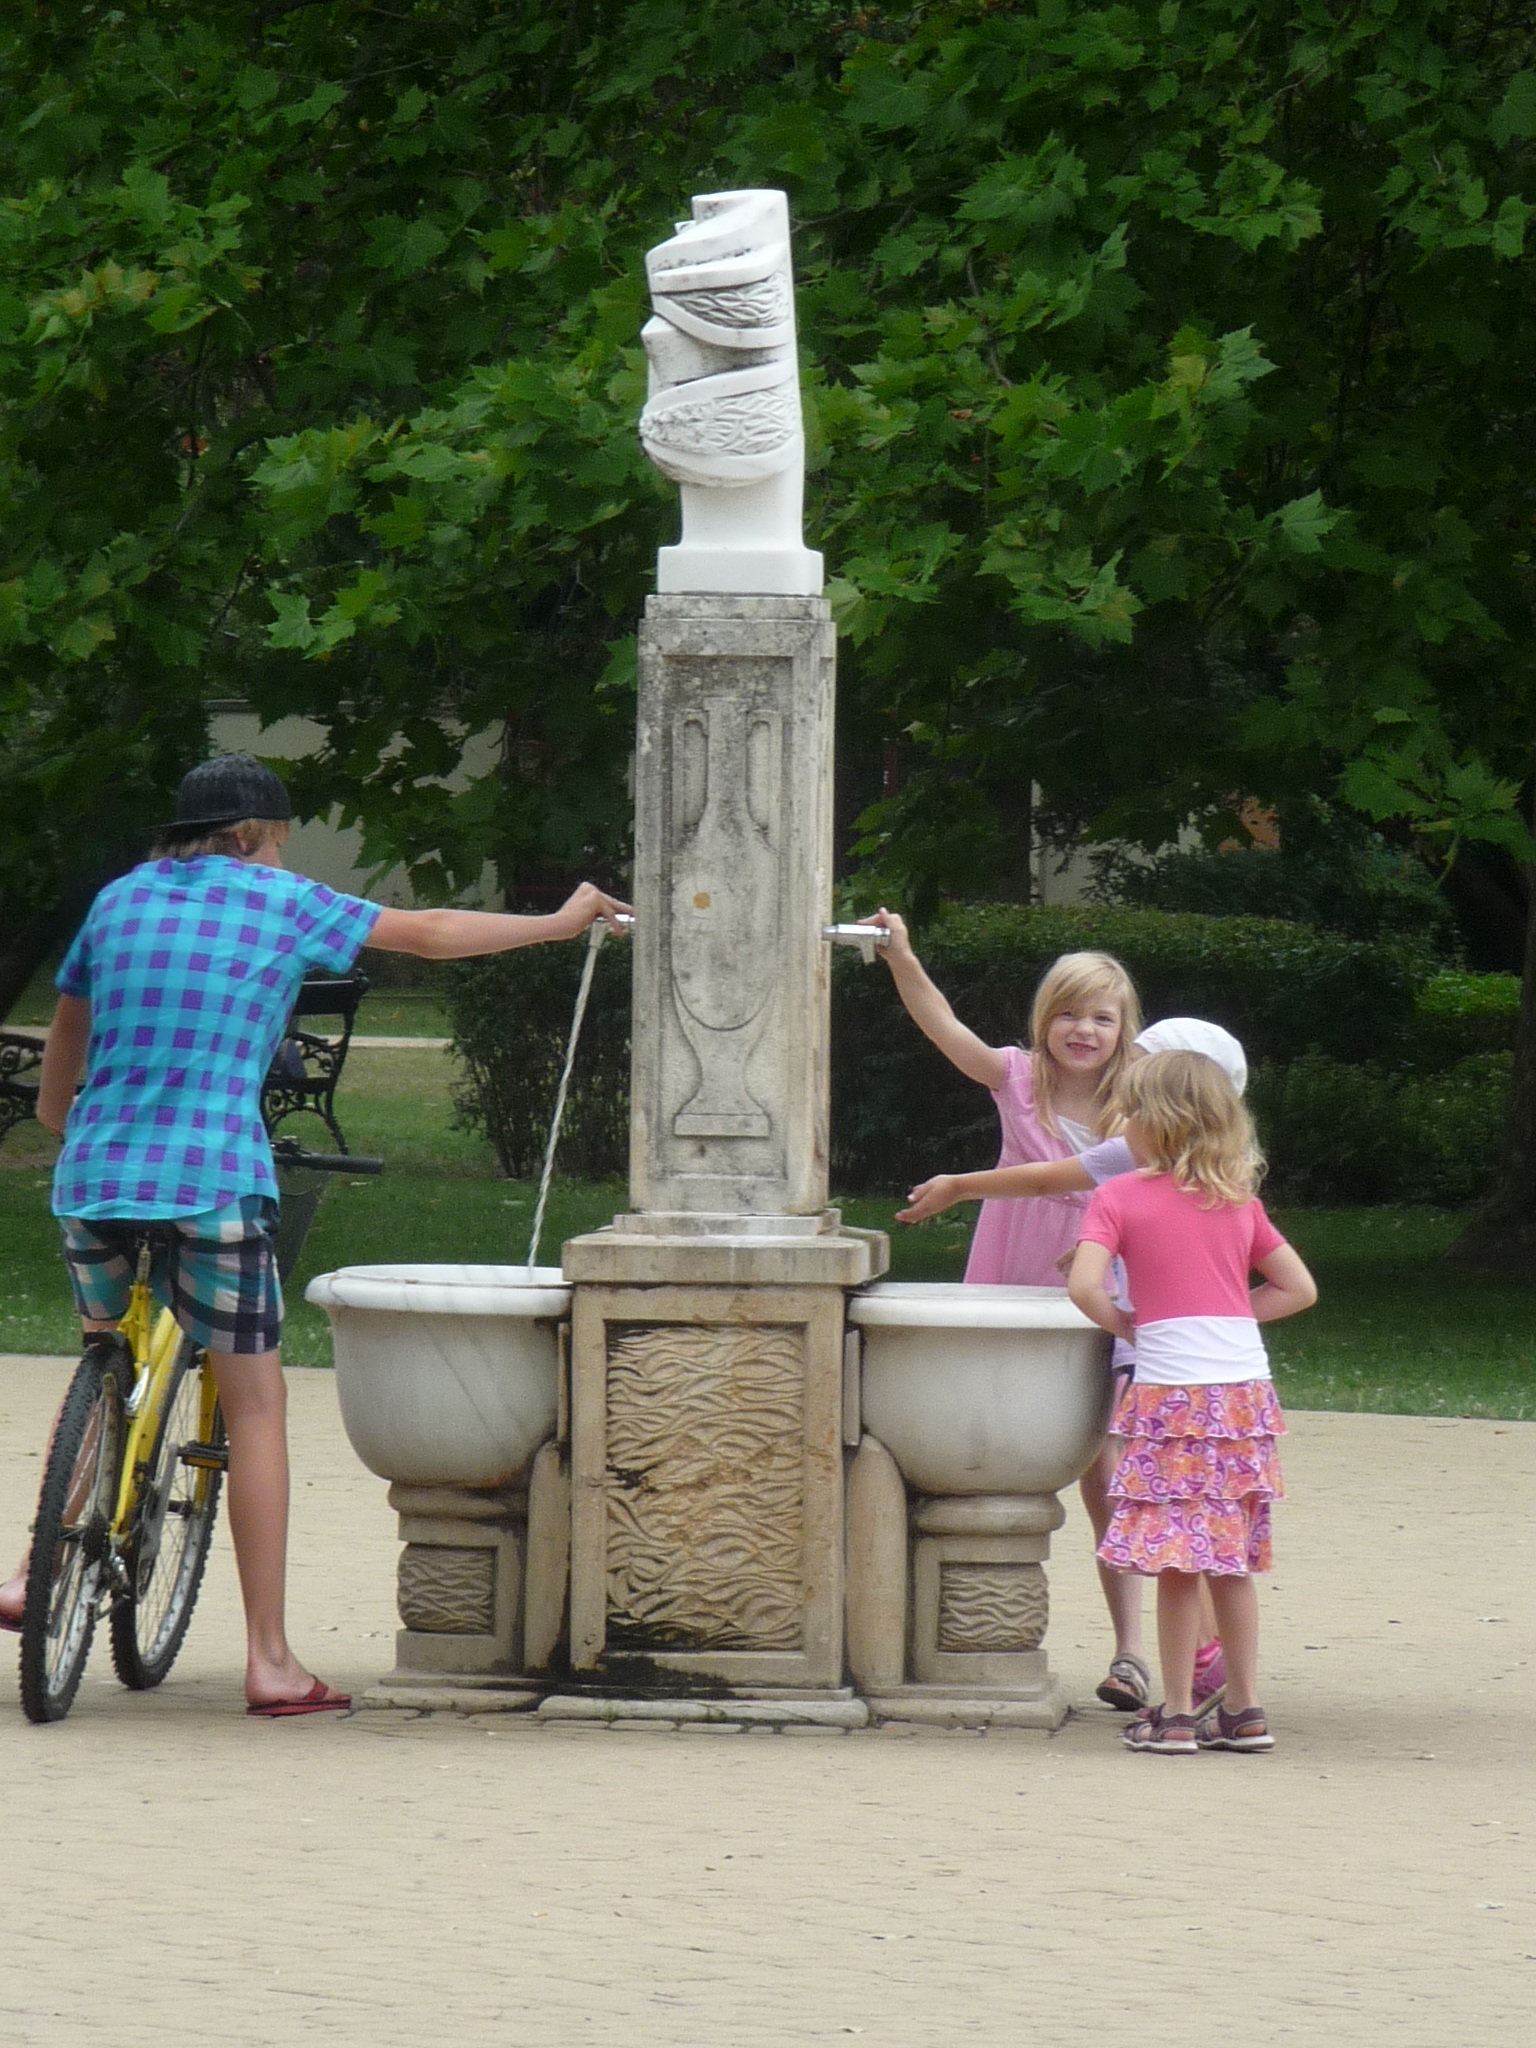
water, people, girl, monument, vacation, statue, spring, art, children, refreshment, fountain, stop, cyclists